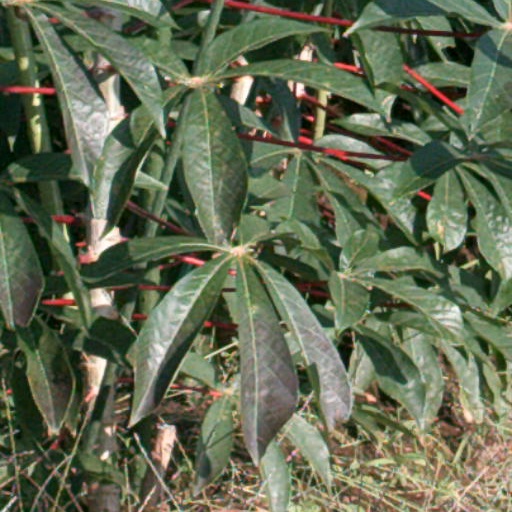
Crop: cassava